Describe the emotion expressed in this image:  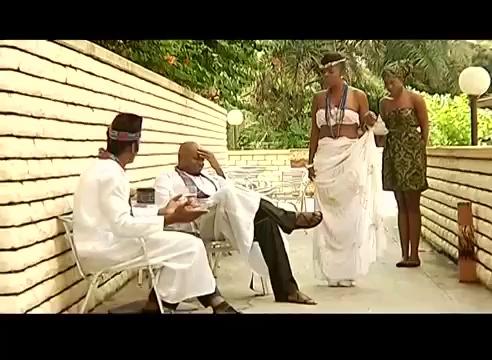
This person displays Fear, valence and arousal with low intensity.